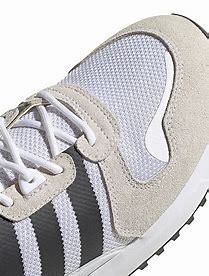
Brand: Adidas
Model: ZX 700 HD